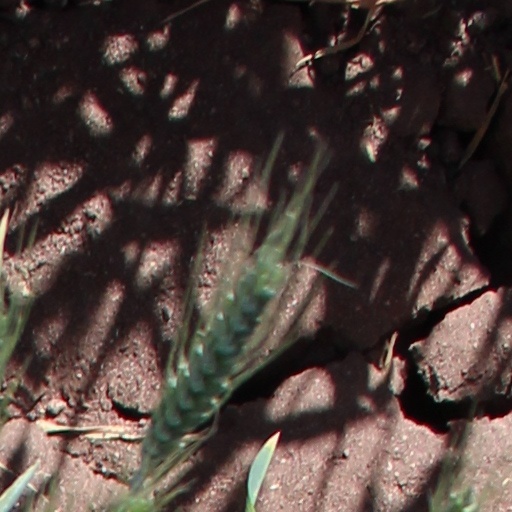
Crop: wheat